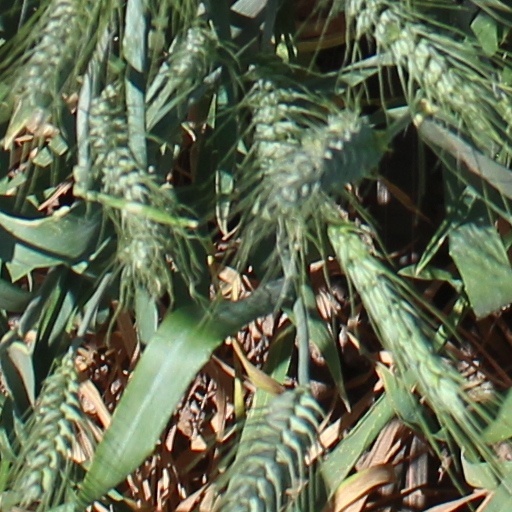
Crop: wheat